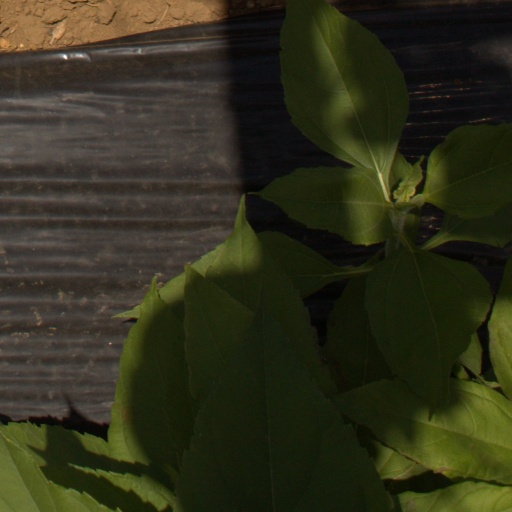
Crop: Jerusalem artichoke